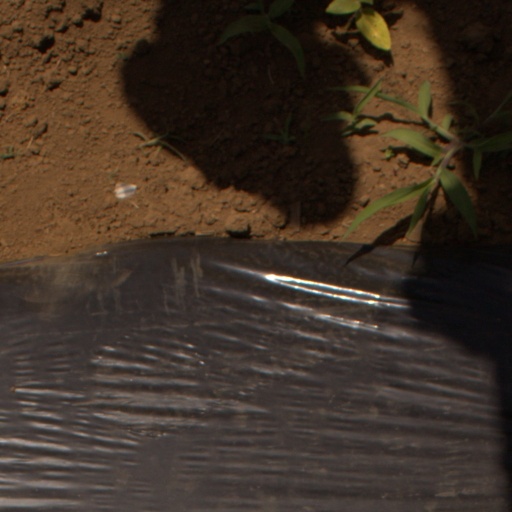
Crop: Jerusalem artichoke